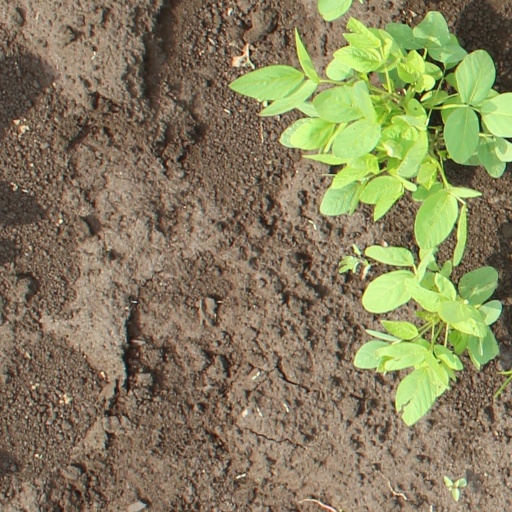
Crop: soybean